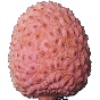
Label: Lychee 1